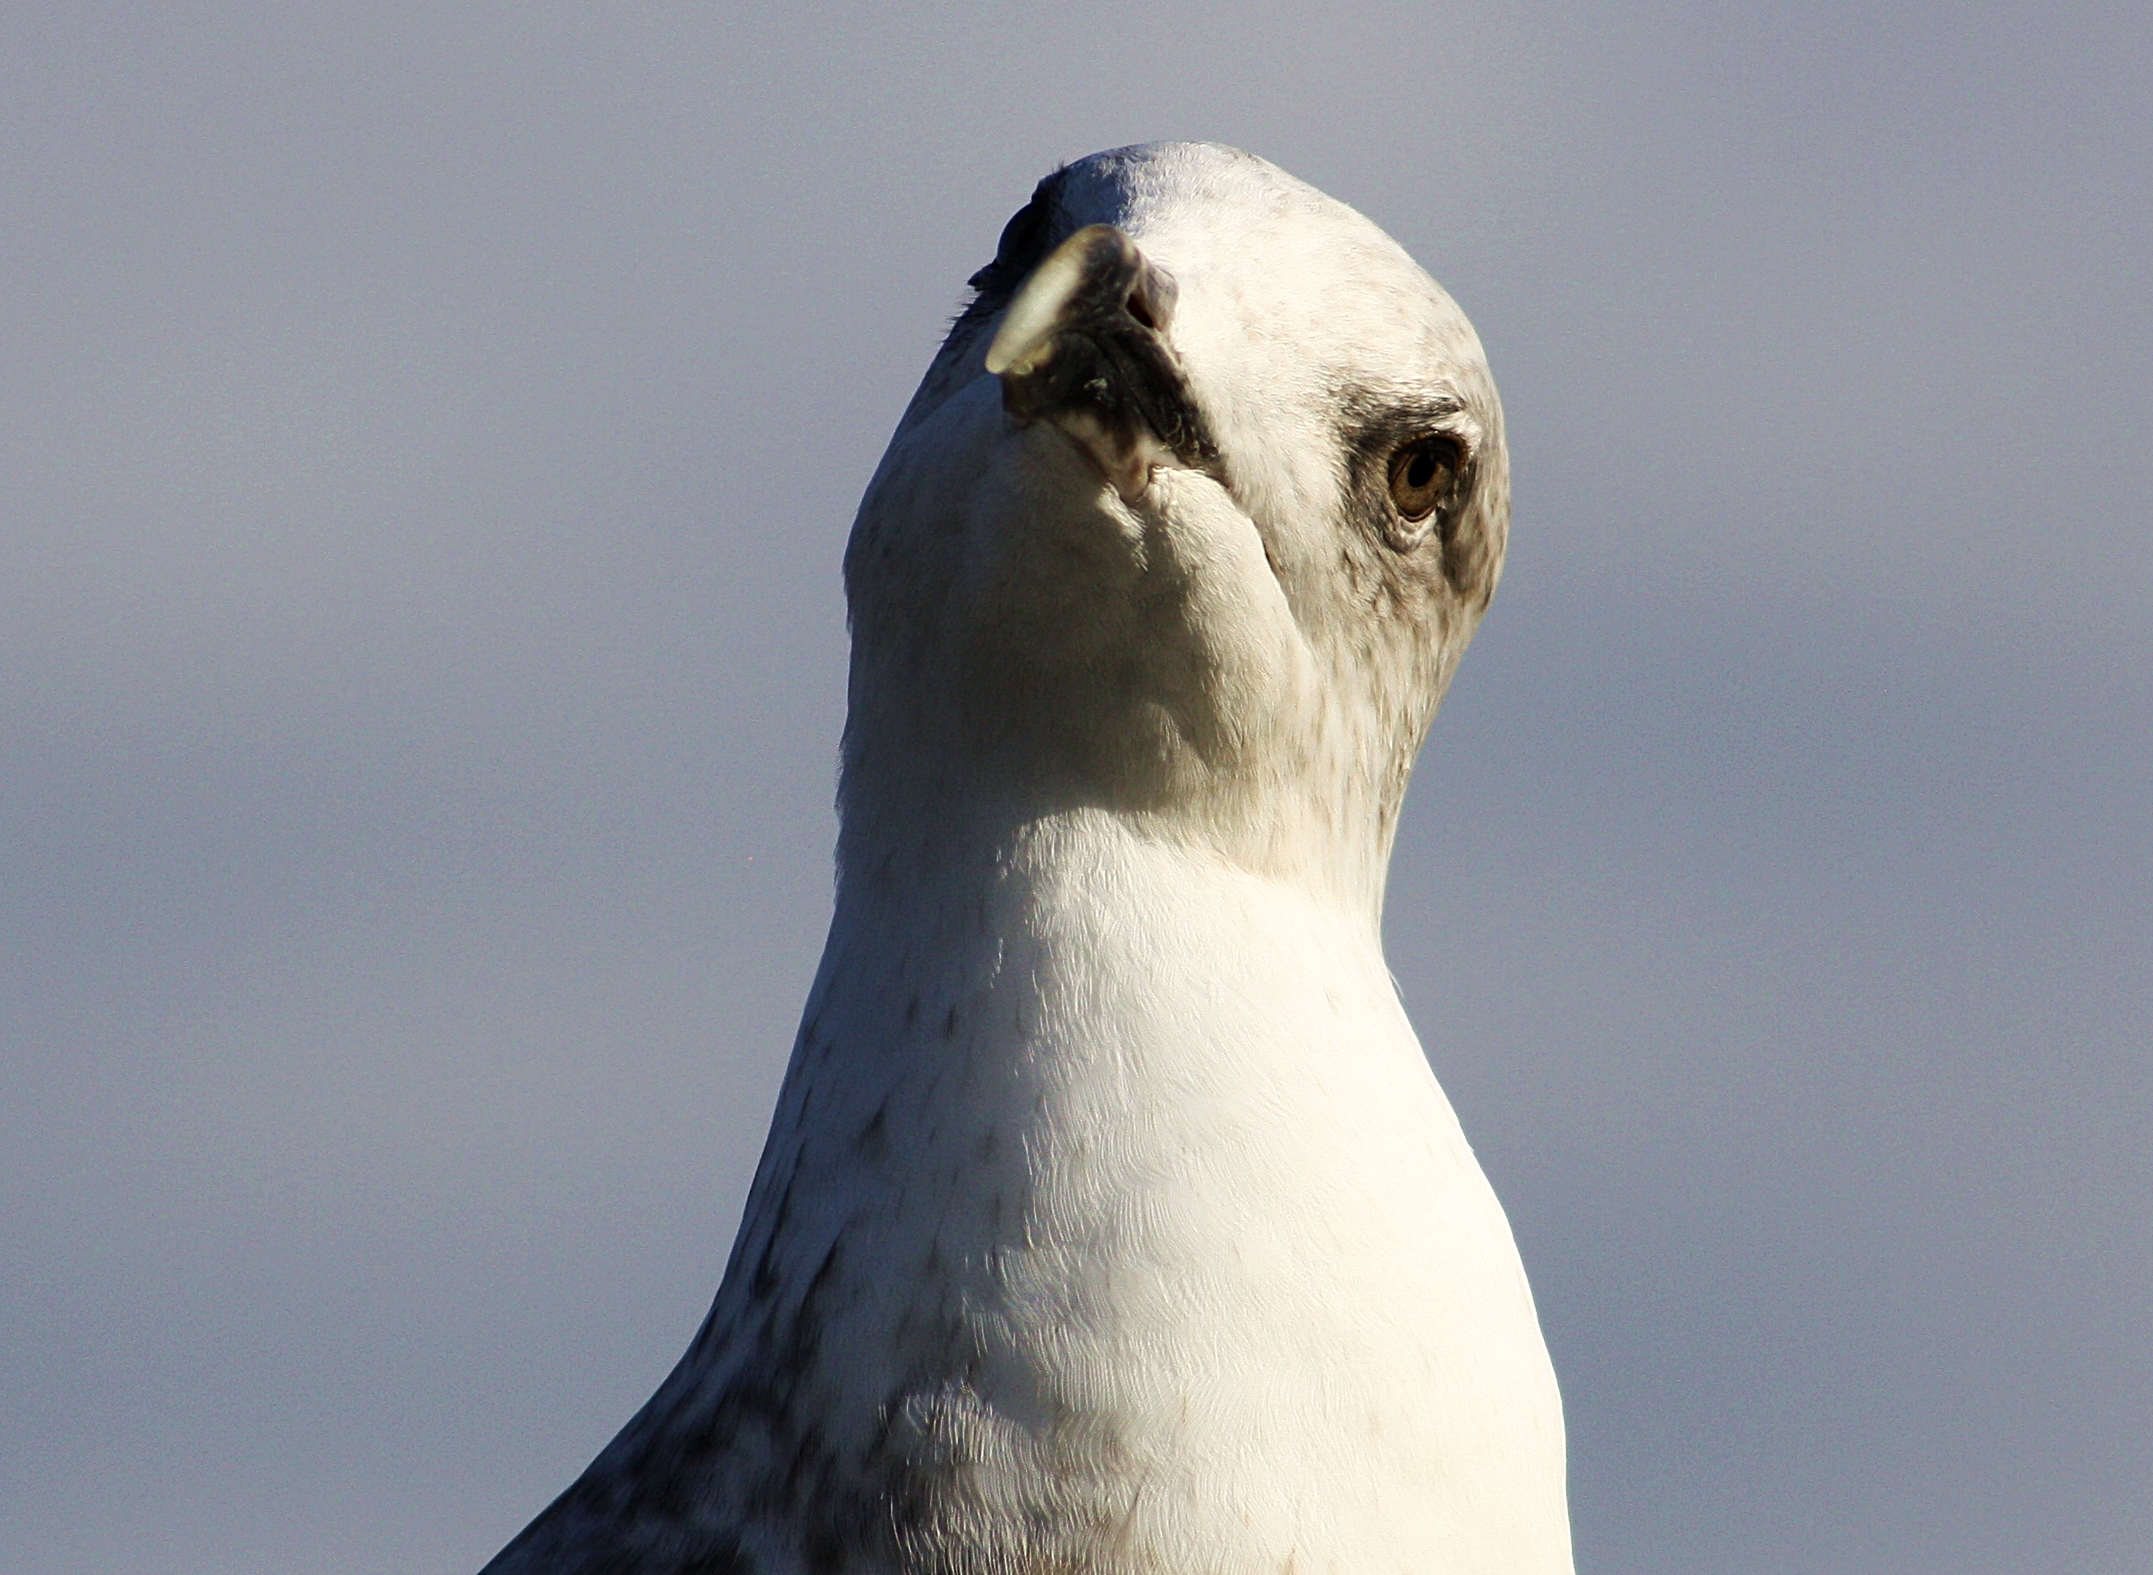
nature, bird, seabird, beak, fauna, animals, vertebrate, naturaleza, albatross, ggl1, animales, canoneos1000d